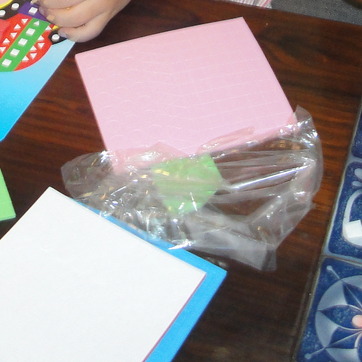
Material: plastic